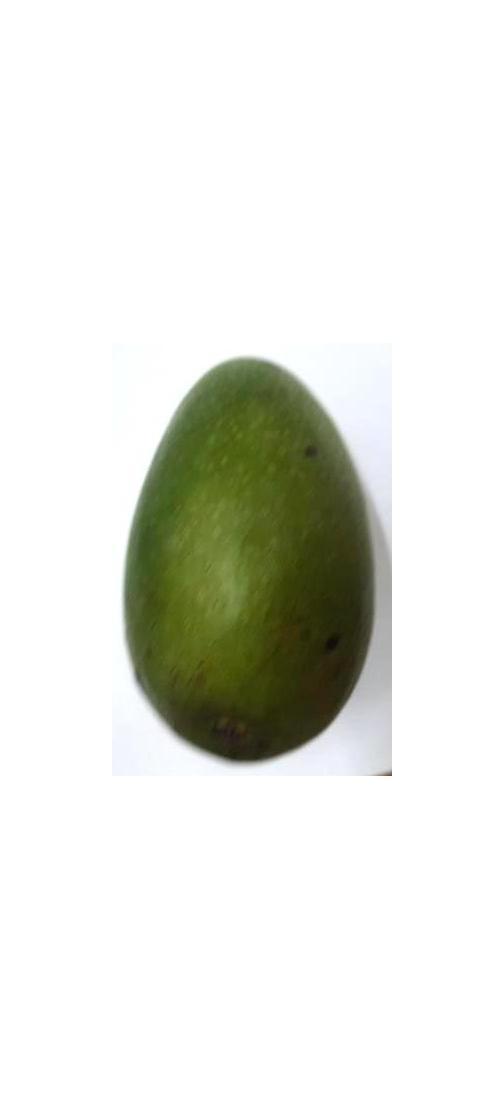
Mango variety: Ashshina Zhinuk